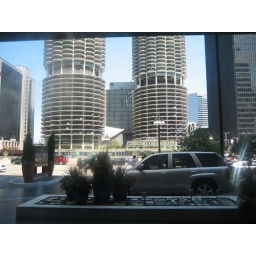
I want to park my car in one of those buildings